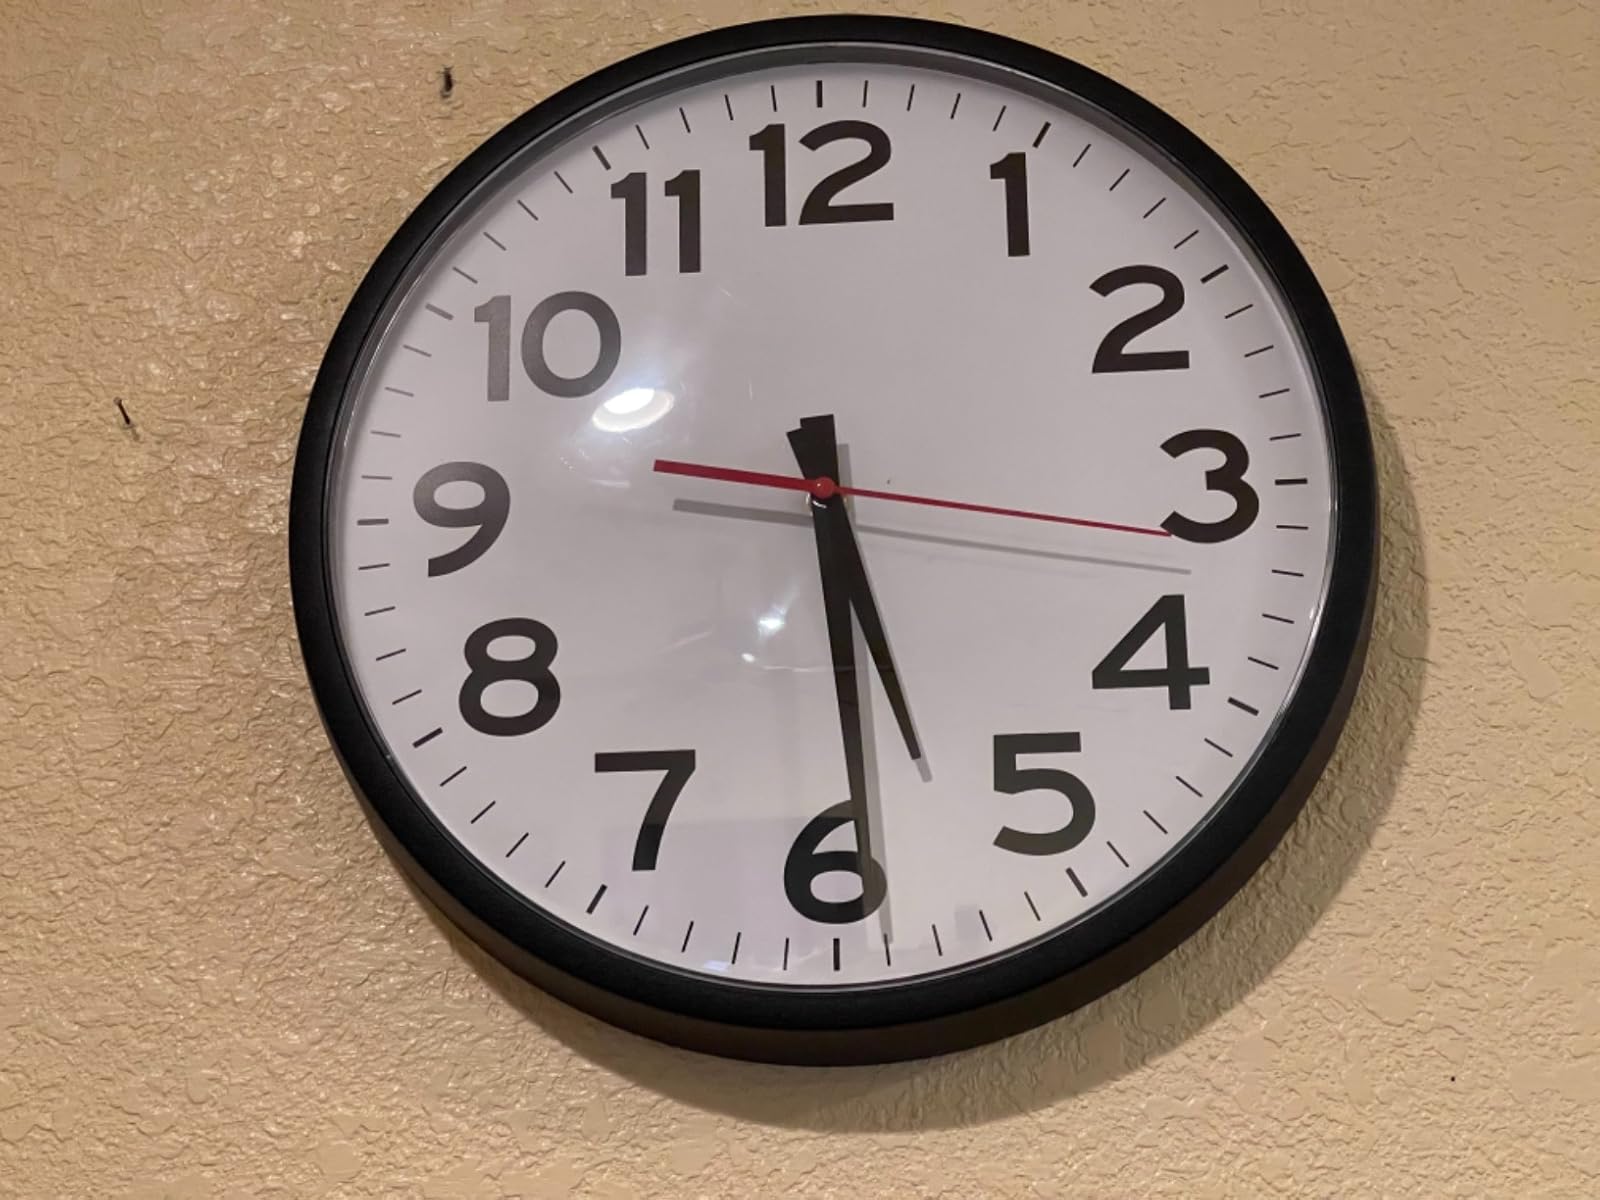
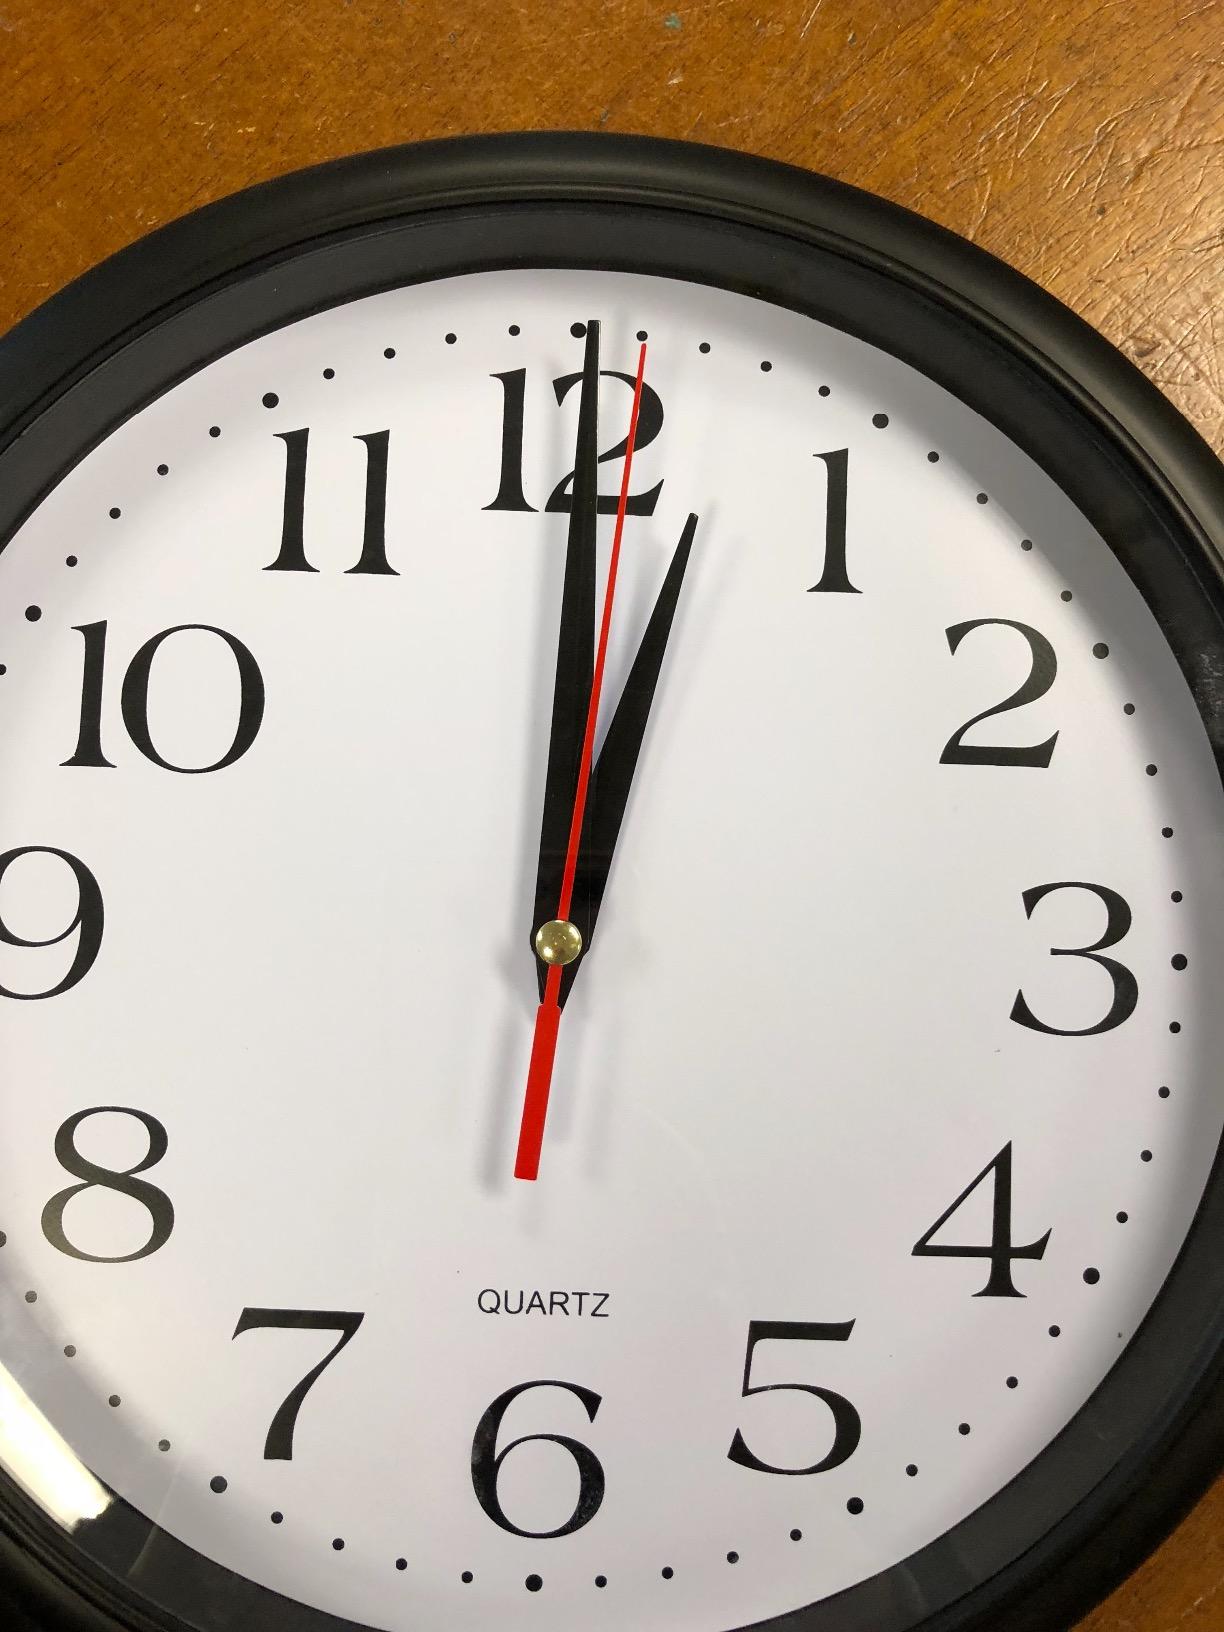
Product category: clock
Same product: no